O'Cahan

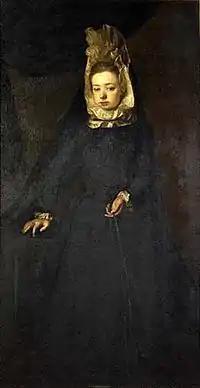
Portrait of Margaret O'Cahan by Garret Morphy

By the late 16th-century, "O'Cahan's Country" became the county of Coleraine. The majority of Ó Catháin chiefs fled Ulster in the Flight of the Earls in 1607, and under the terms of Surrender and regrant they forfeited their lands to the English crown. During the subsequent Plantation of Ulster, County Coleraine along with parts of counties Antrim, Donegal, and Tyrone, were merged to form County Londonderry. After the Flight of the Earls in 1607, Donnell Ballagh O'Cahan, Chief of the Ó Catháin (and at one time knighted by the English Crown), was captured and sent to the Tower of London, where he died in 1626. There has been no Chief since.